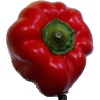
Label: Pepper Red 1